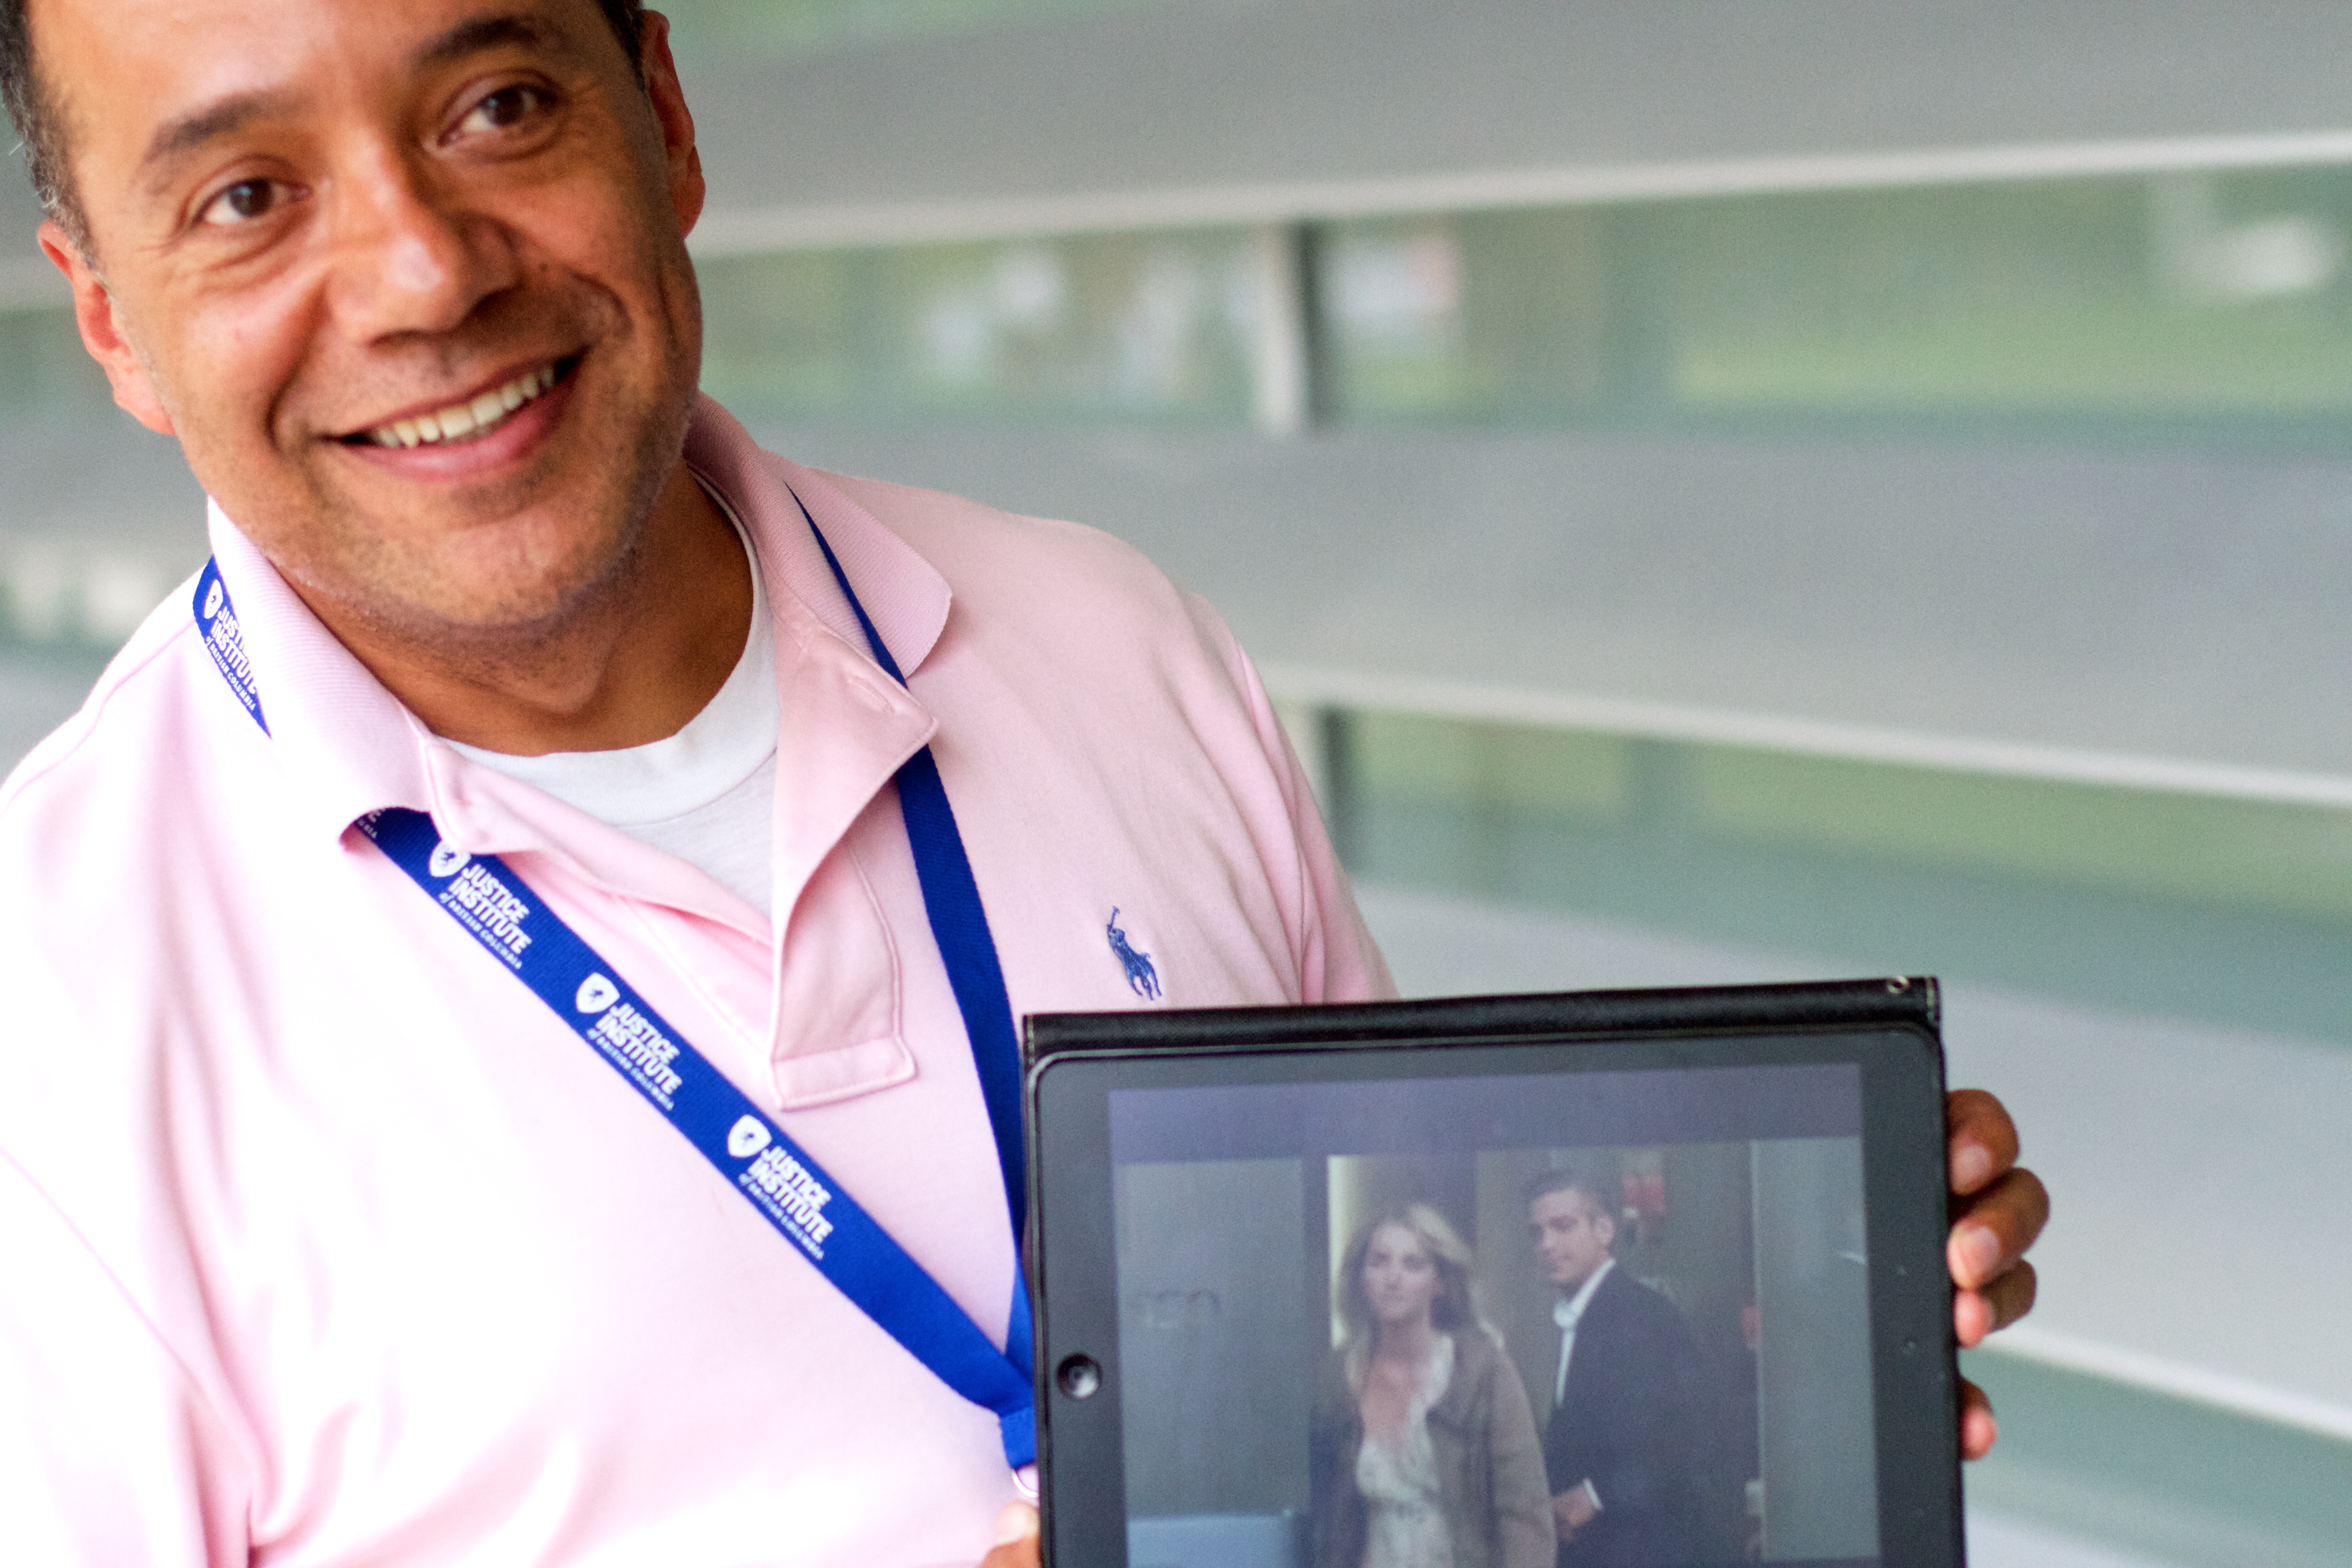
person, professional, udgagora, general practitioner